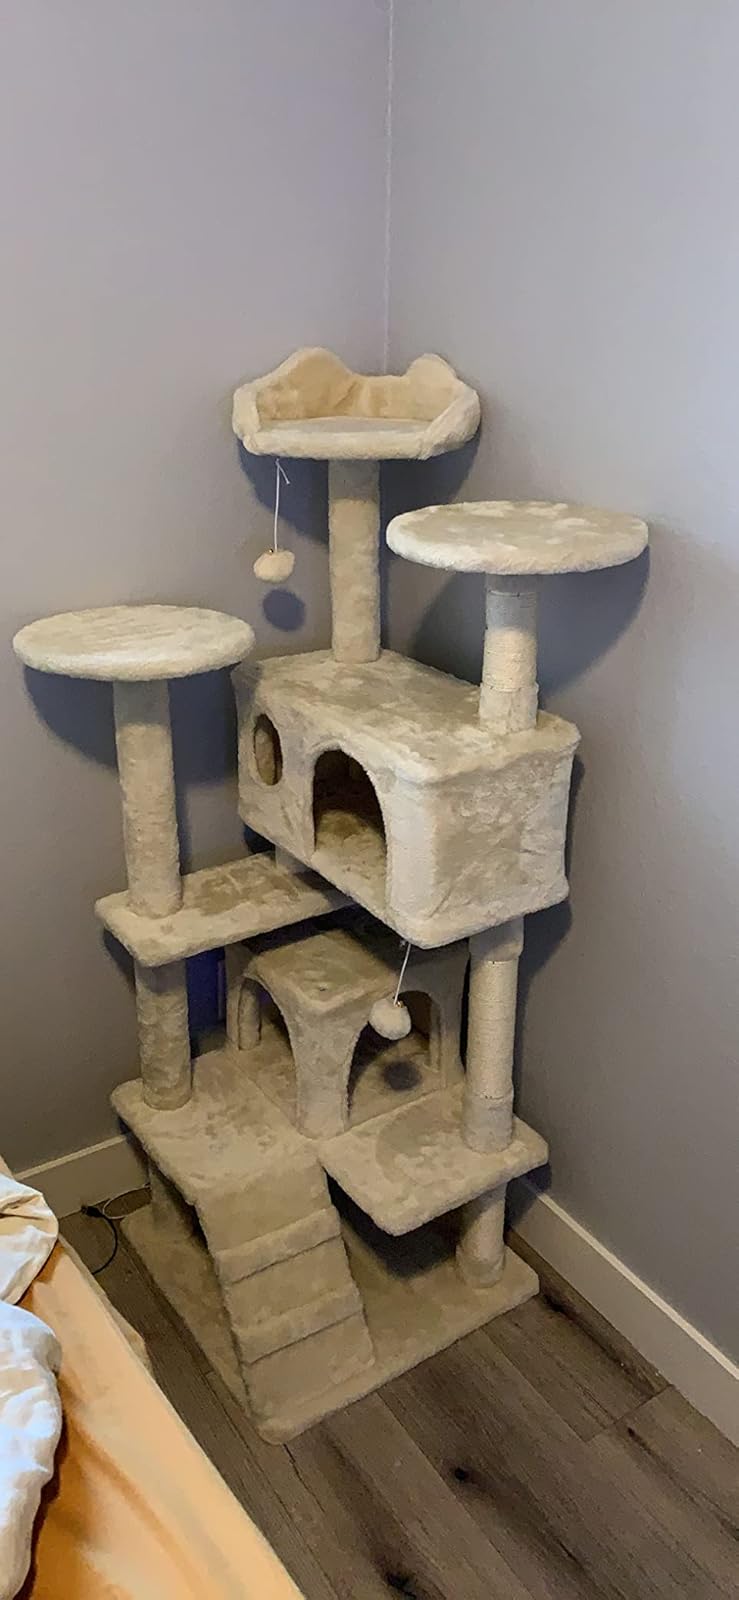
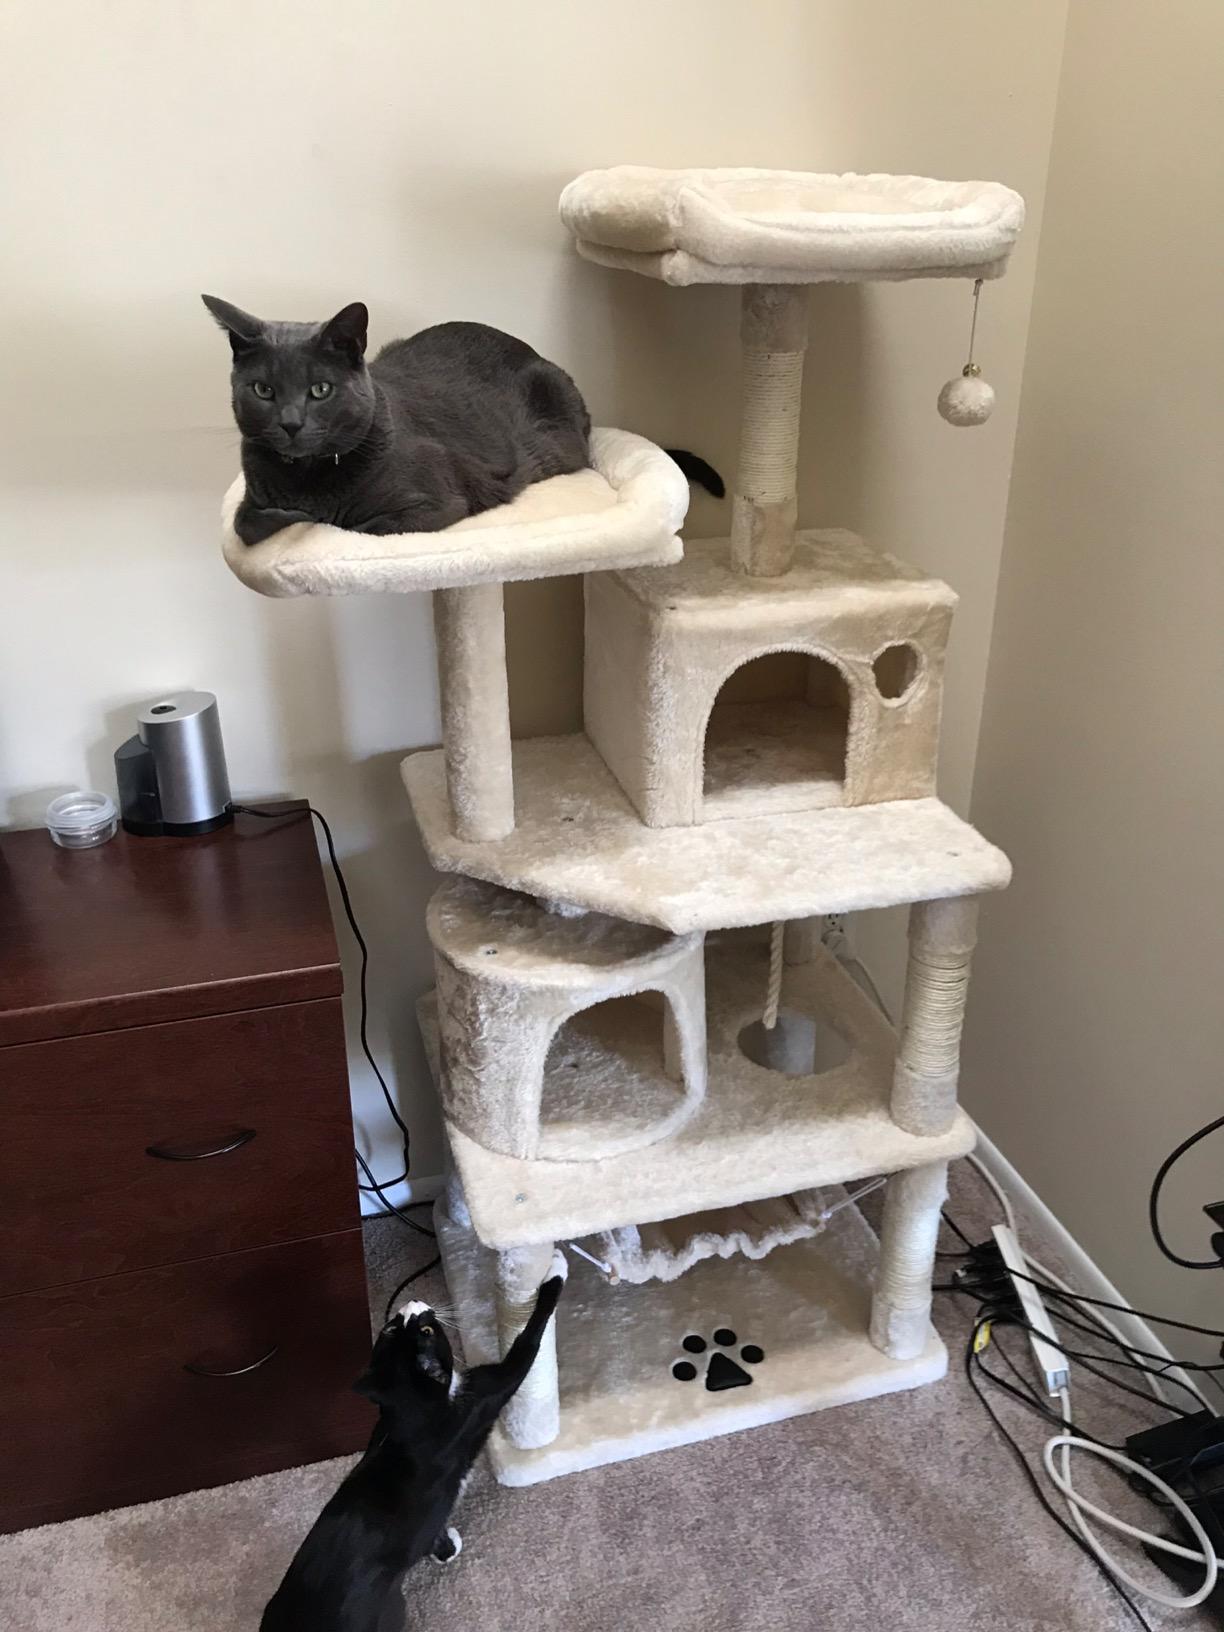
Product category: items_cat tree
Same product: no